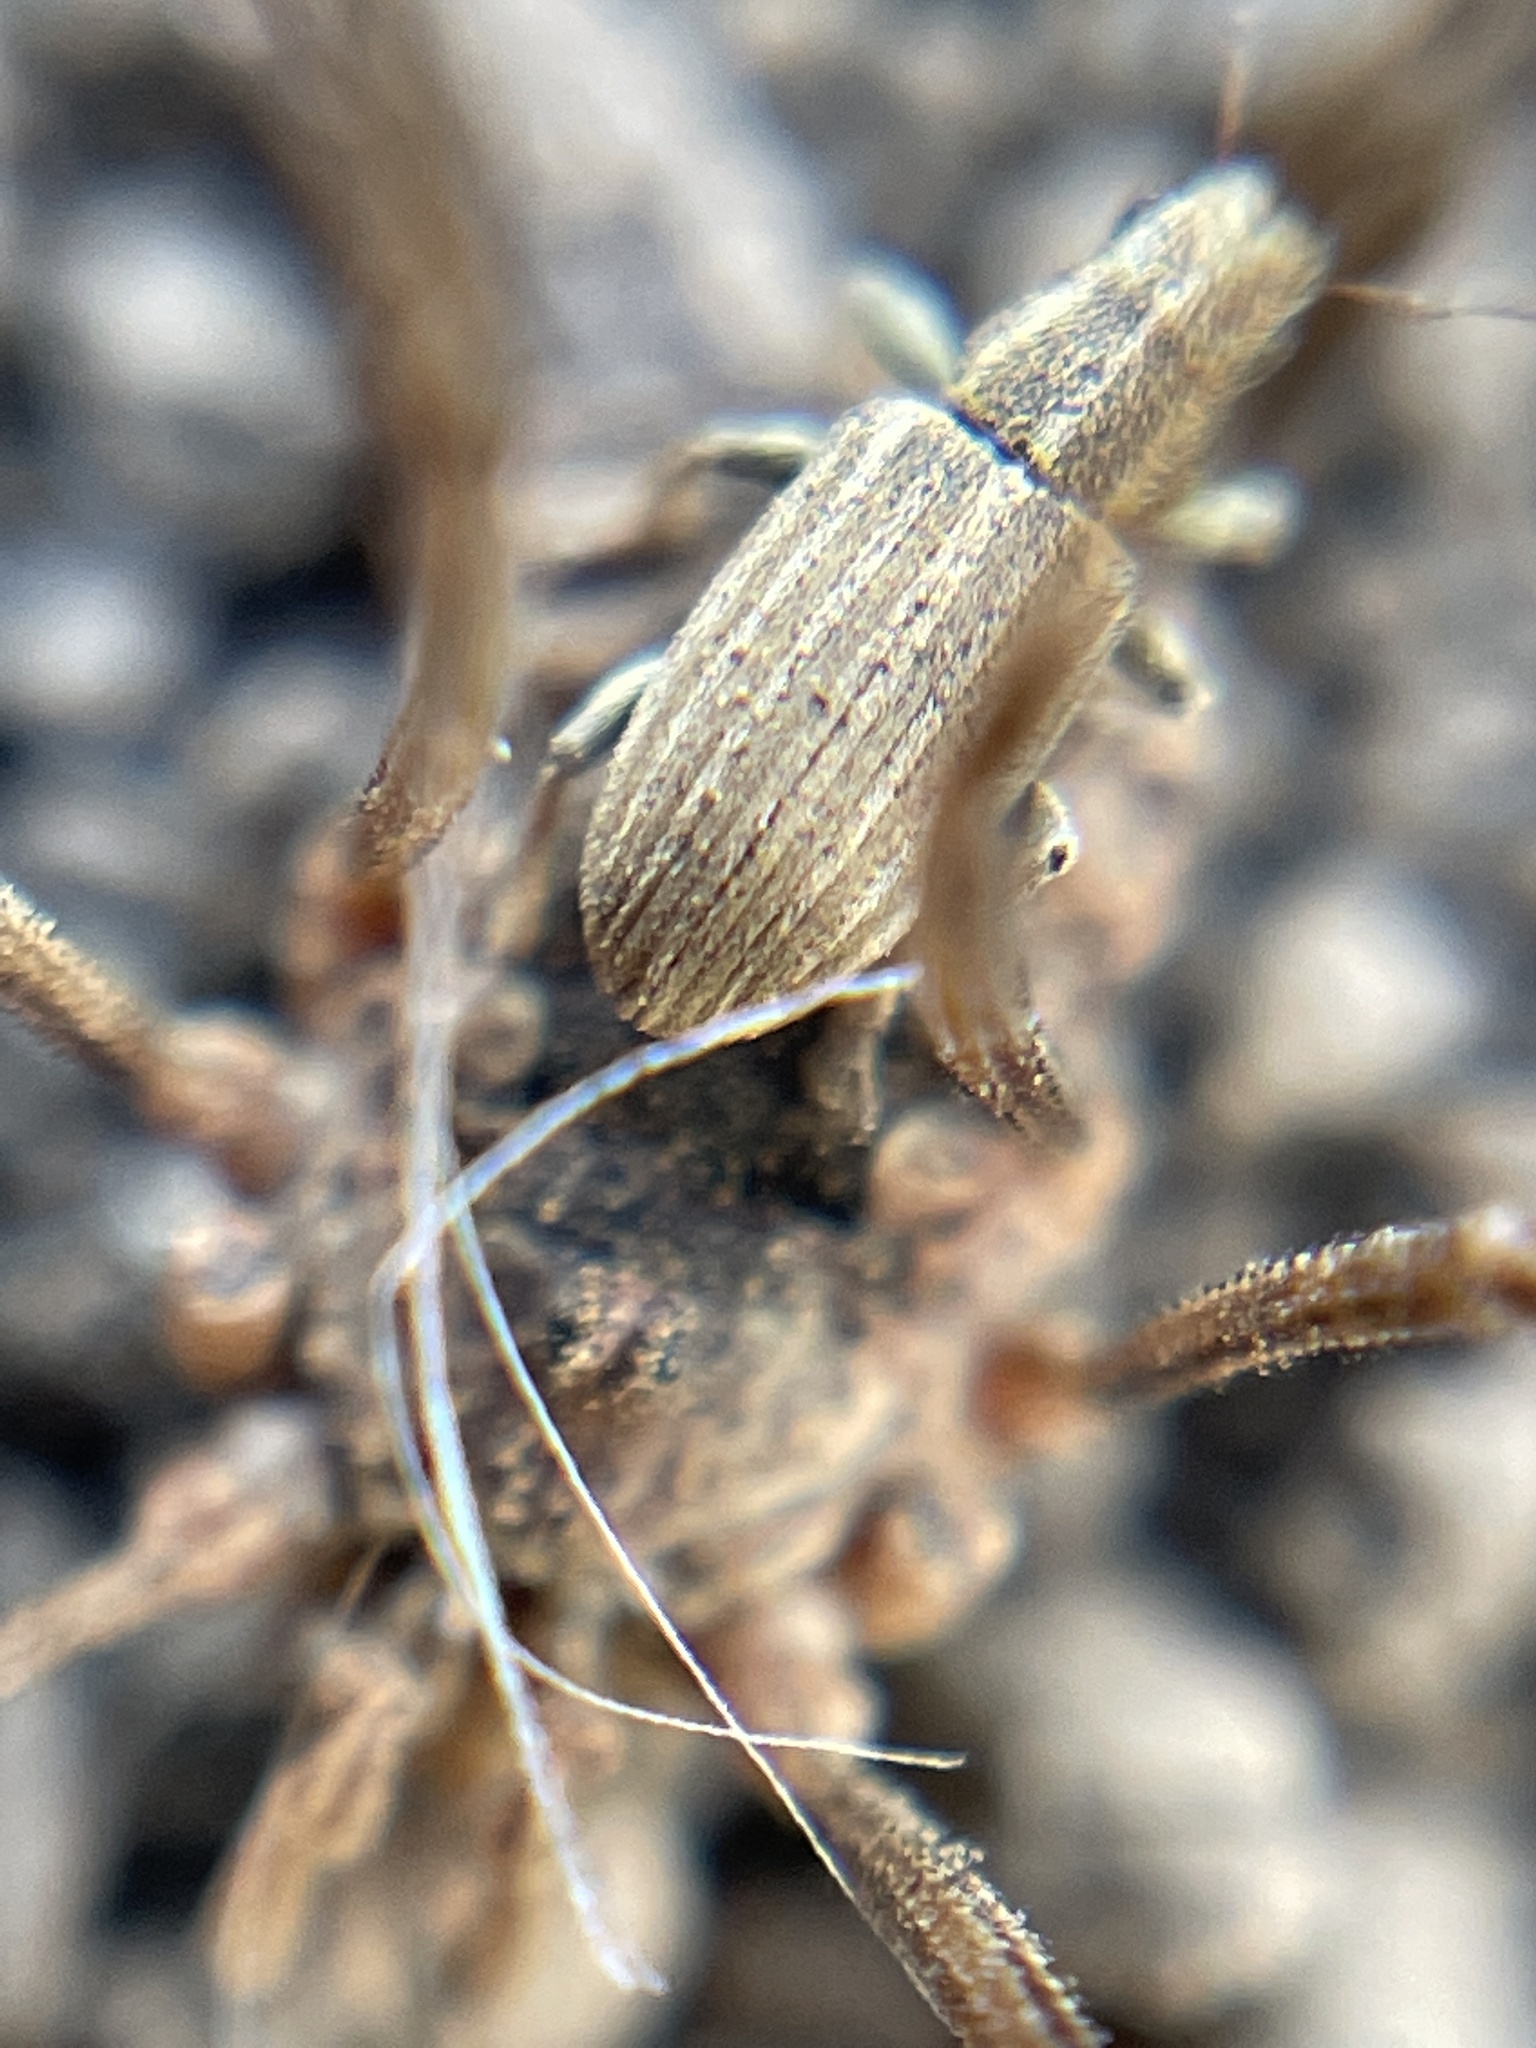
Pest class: pea_leaf_weevil